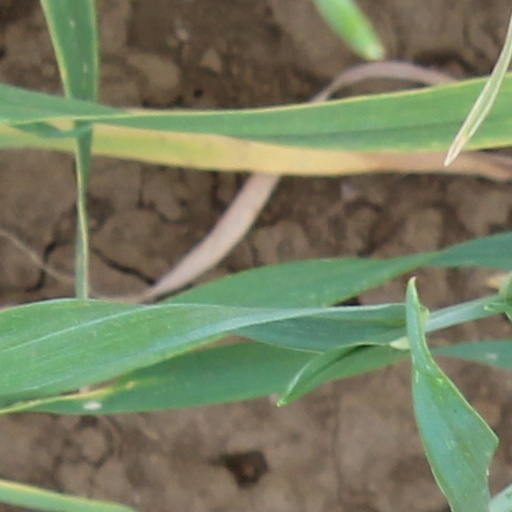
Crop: wheat